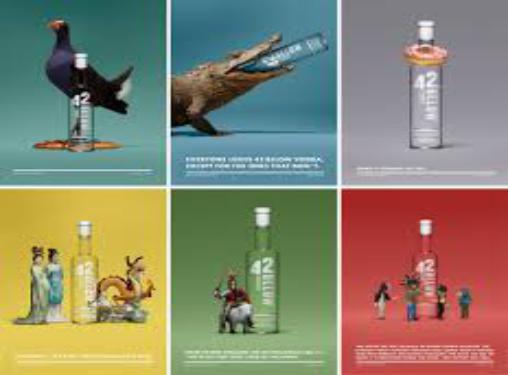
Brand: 42 Below
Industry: Food